Question: Please indicate a possible affordance area of the boxing_punching_bag that can be used for punching
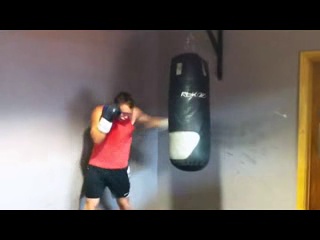
Answer: [163.5, 55, 207.5, 168]